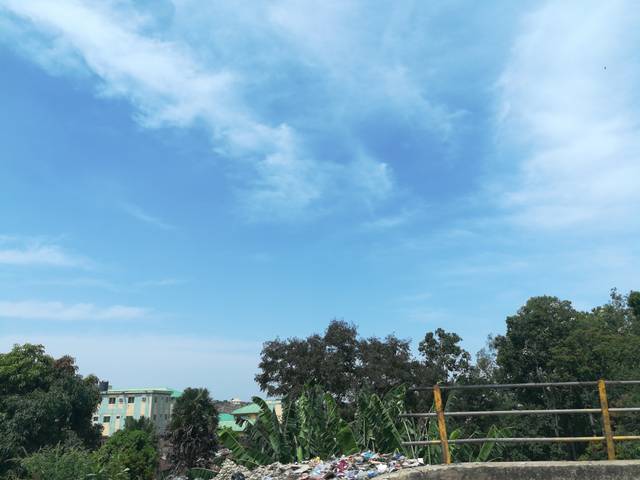
Region: Nigeria
Coordinates: 9.906, 8.875